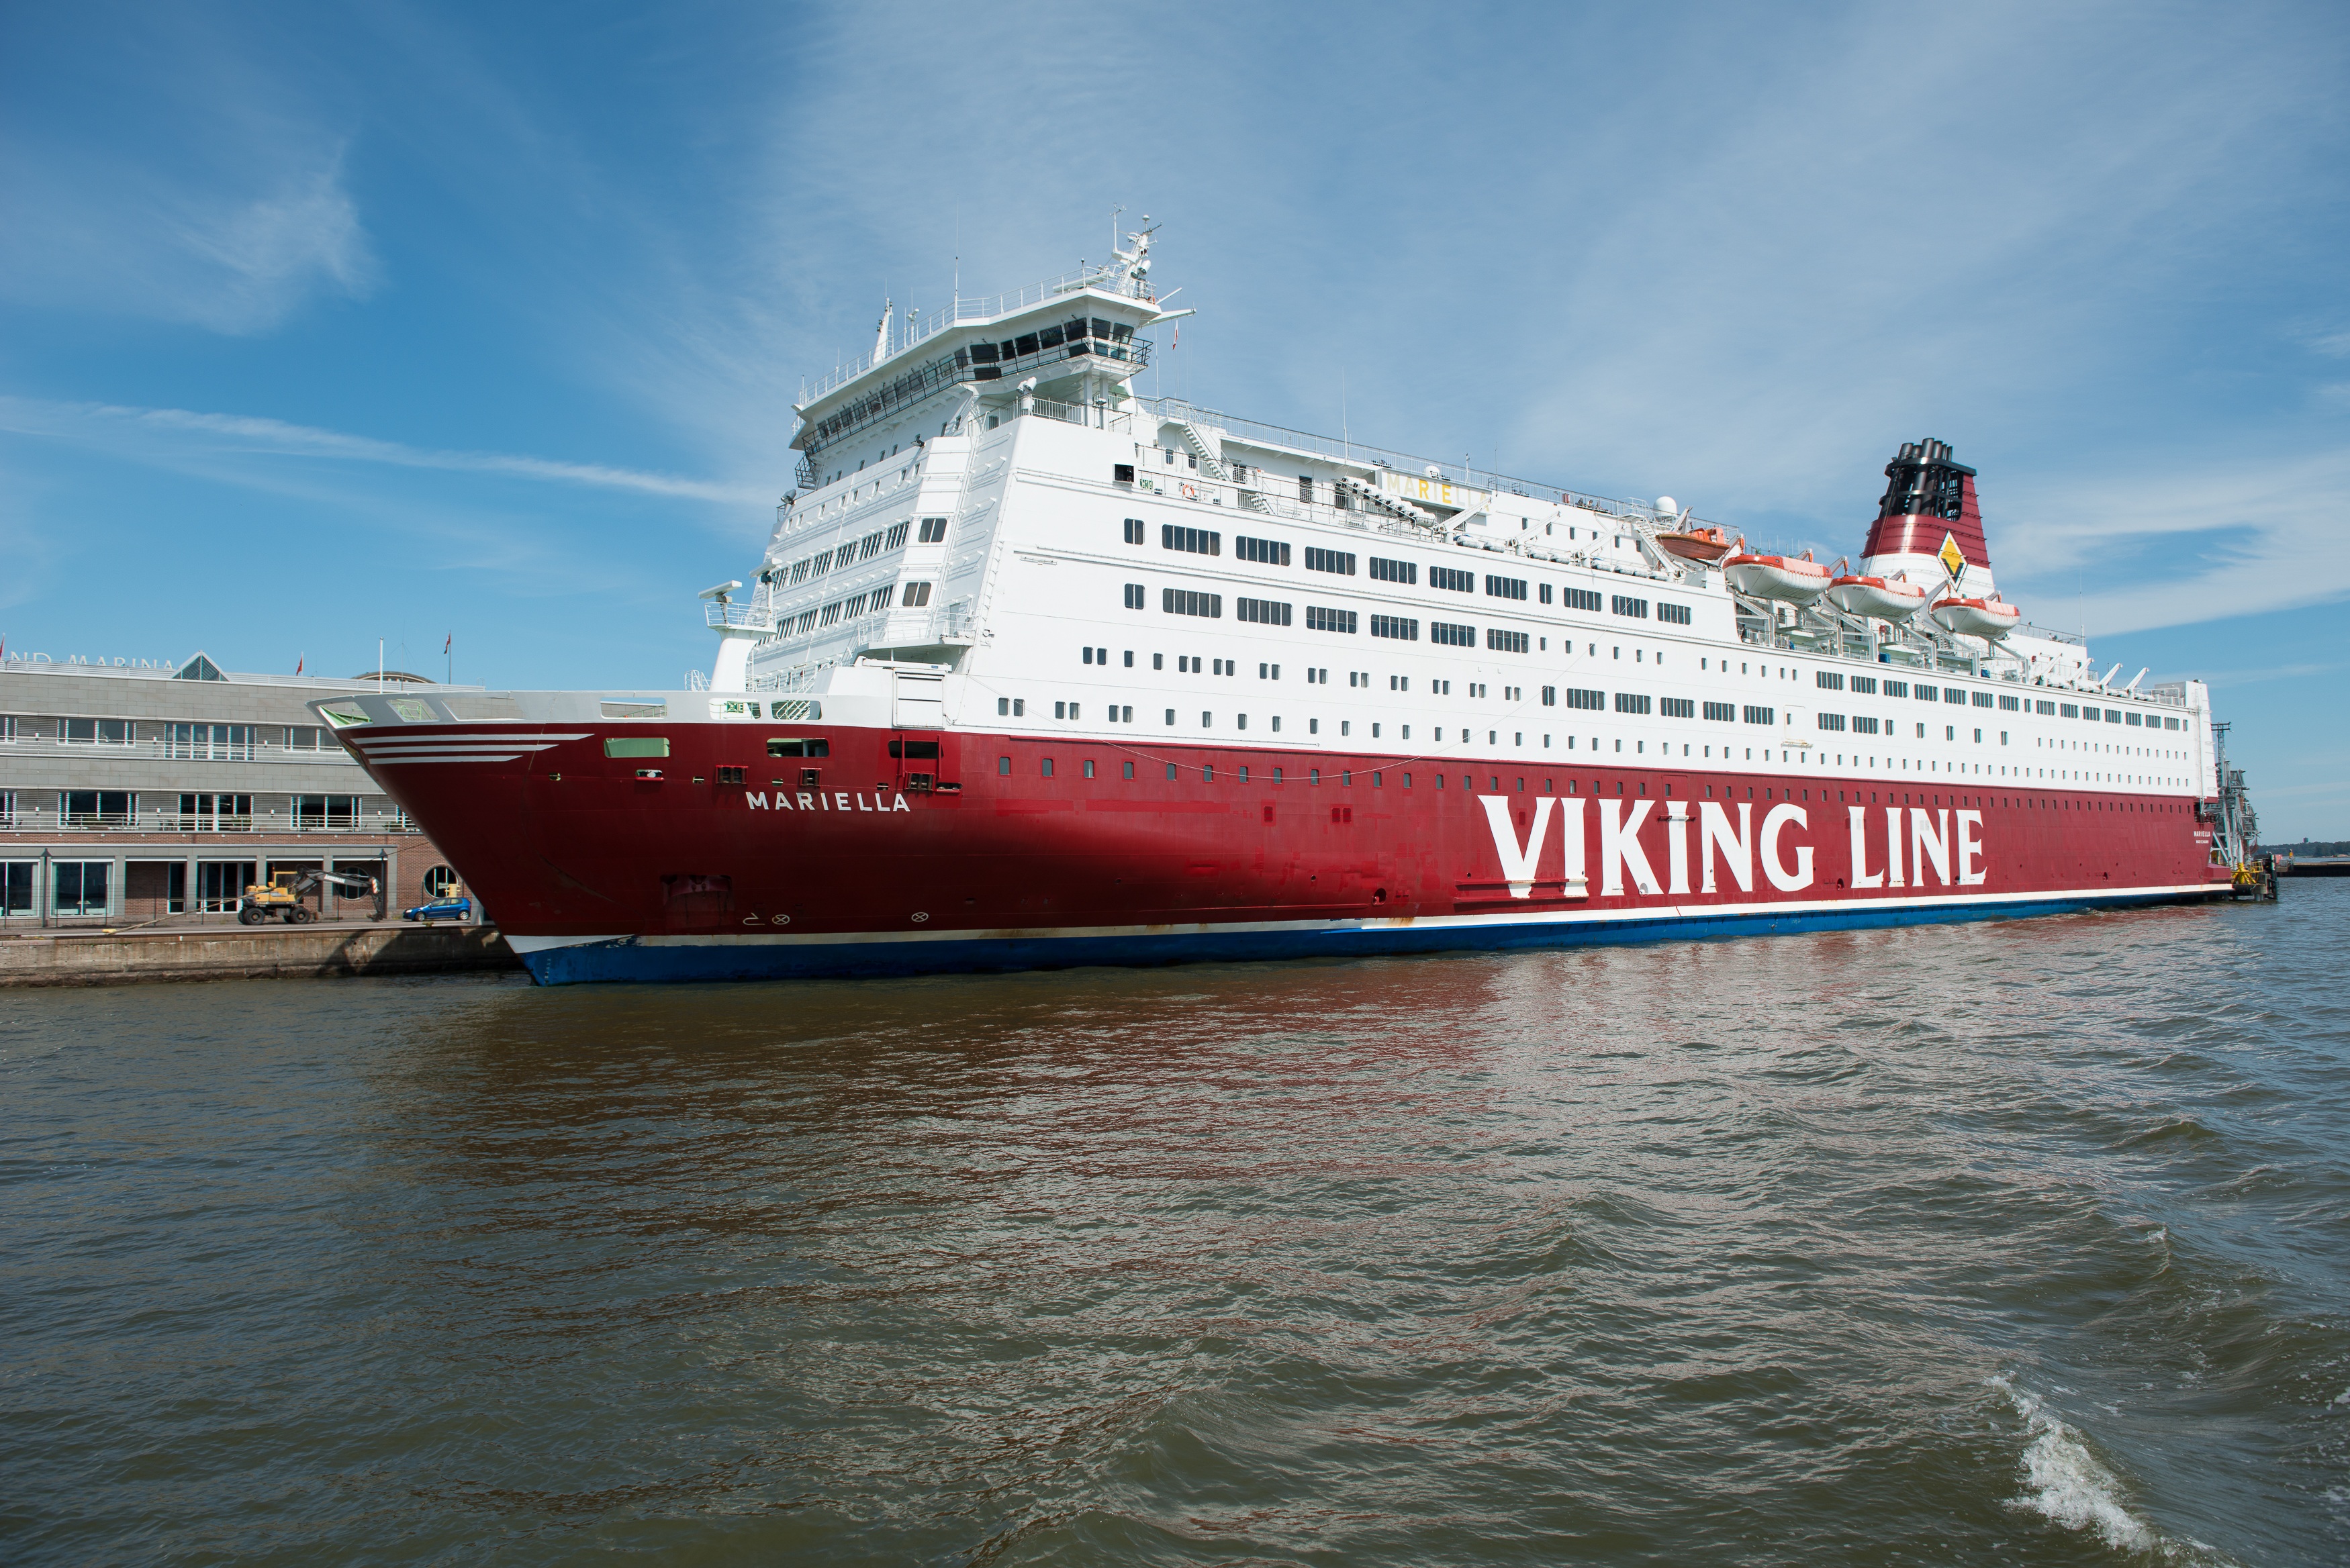
sea, boat, ship, travel, vehicle, cargo ship, ferry, channel, watercraft, cruise ship, container ship, motor ship, passenger ship, freight transport, ocean liner, bulk carrier, roll on roll off